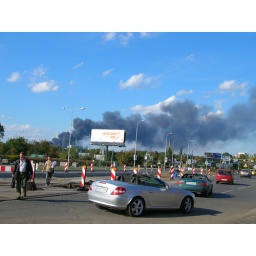
Fire in the waste paper warehouse